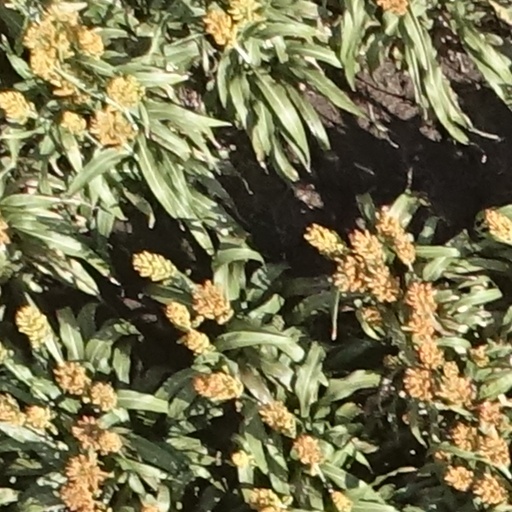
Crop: sorghum